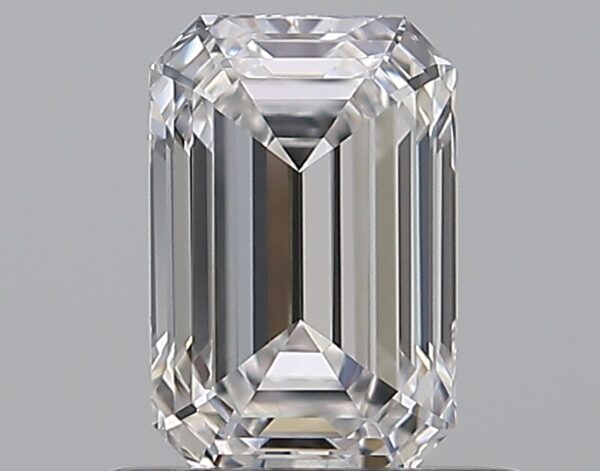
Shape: emerald
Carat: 0.71
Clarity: VVS1
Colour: E
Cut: EX
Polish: EX
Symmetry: EX
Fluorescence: F
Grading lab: GIA
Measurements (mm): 6.25 x 4.12 x 2.79